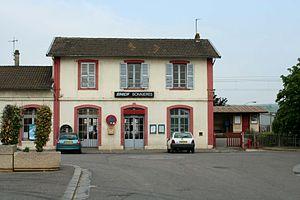
La gare de Bonnières est une gare ferroviaire française de la ligne de Paris-Saint-Lazare au Havre, située sur le territoire de la commune de Bonnières-sur-Seine dans le département des Yvelines en région Île-de-France.
Bonnières-sur-Seine est une commune française du département des Yvelines, en région Île-de-France.